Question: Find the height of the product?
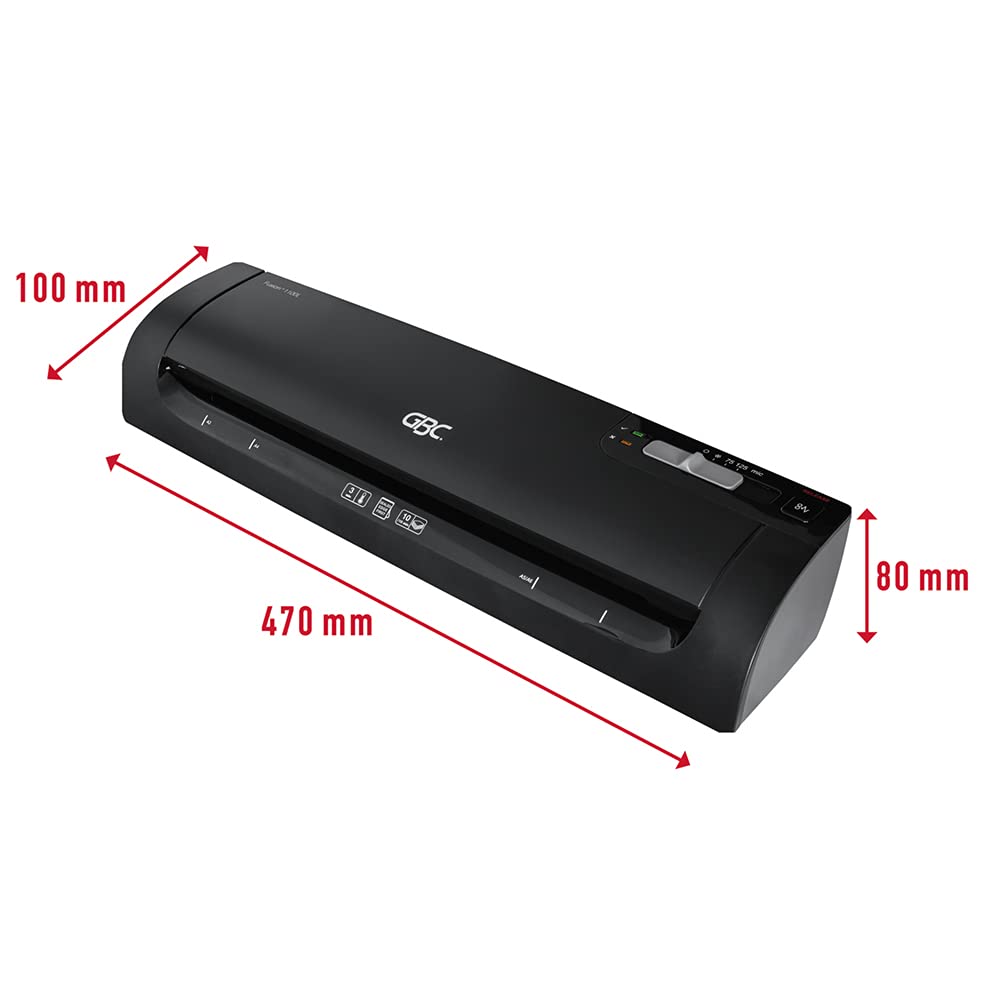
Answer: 80.0 millimetre